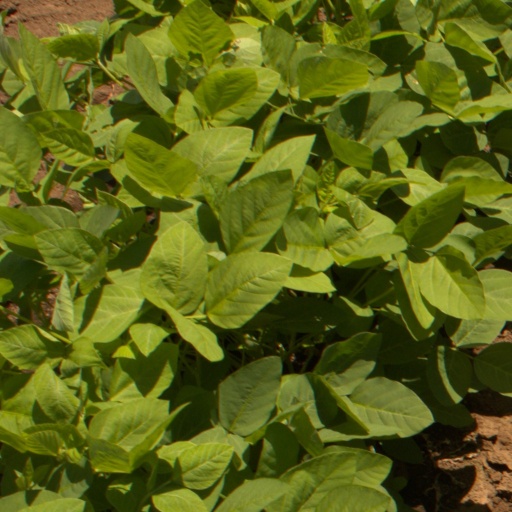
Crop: soybean